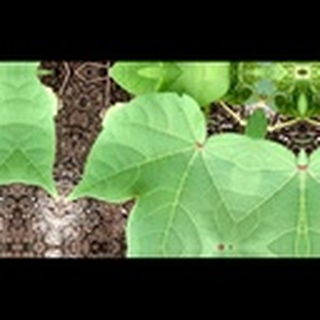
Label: healthy_cotton